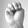
ASL letter: M